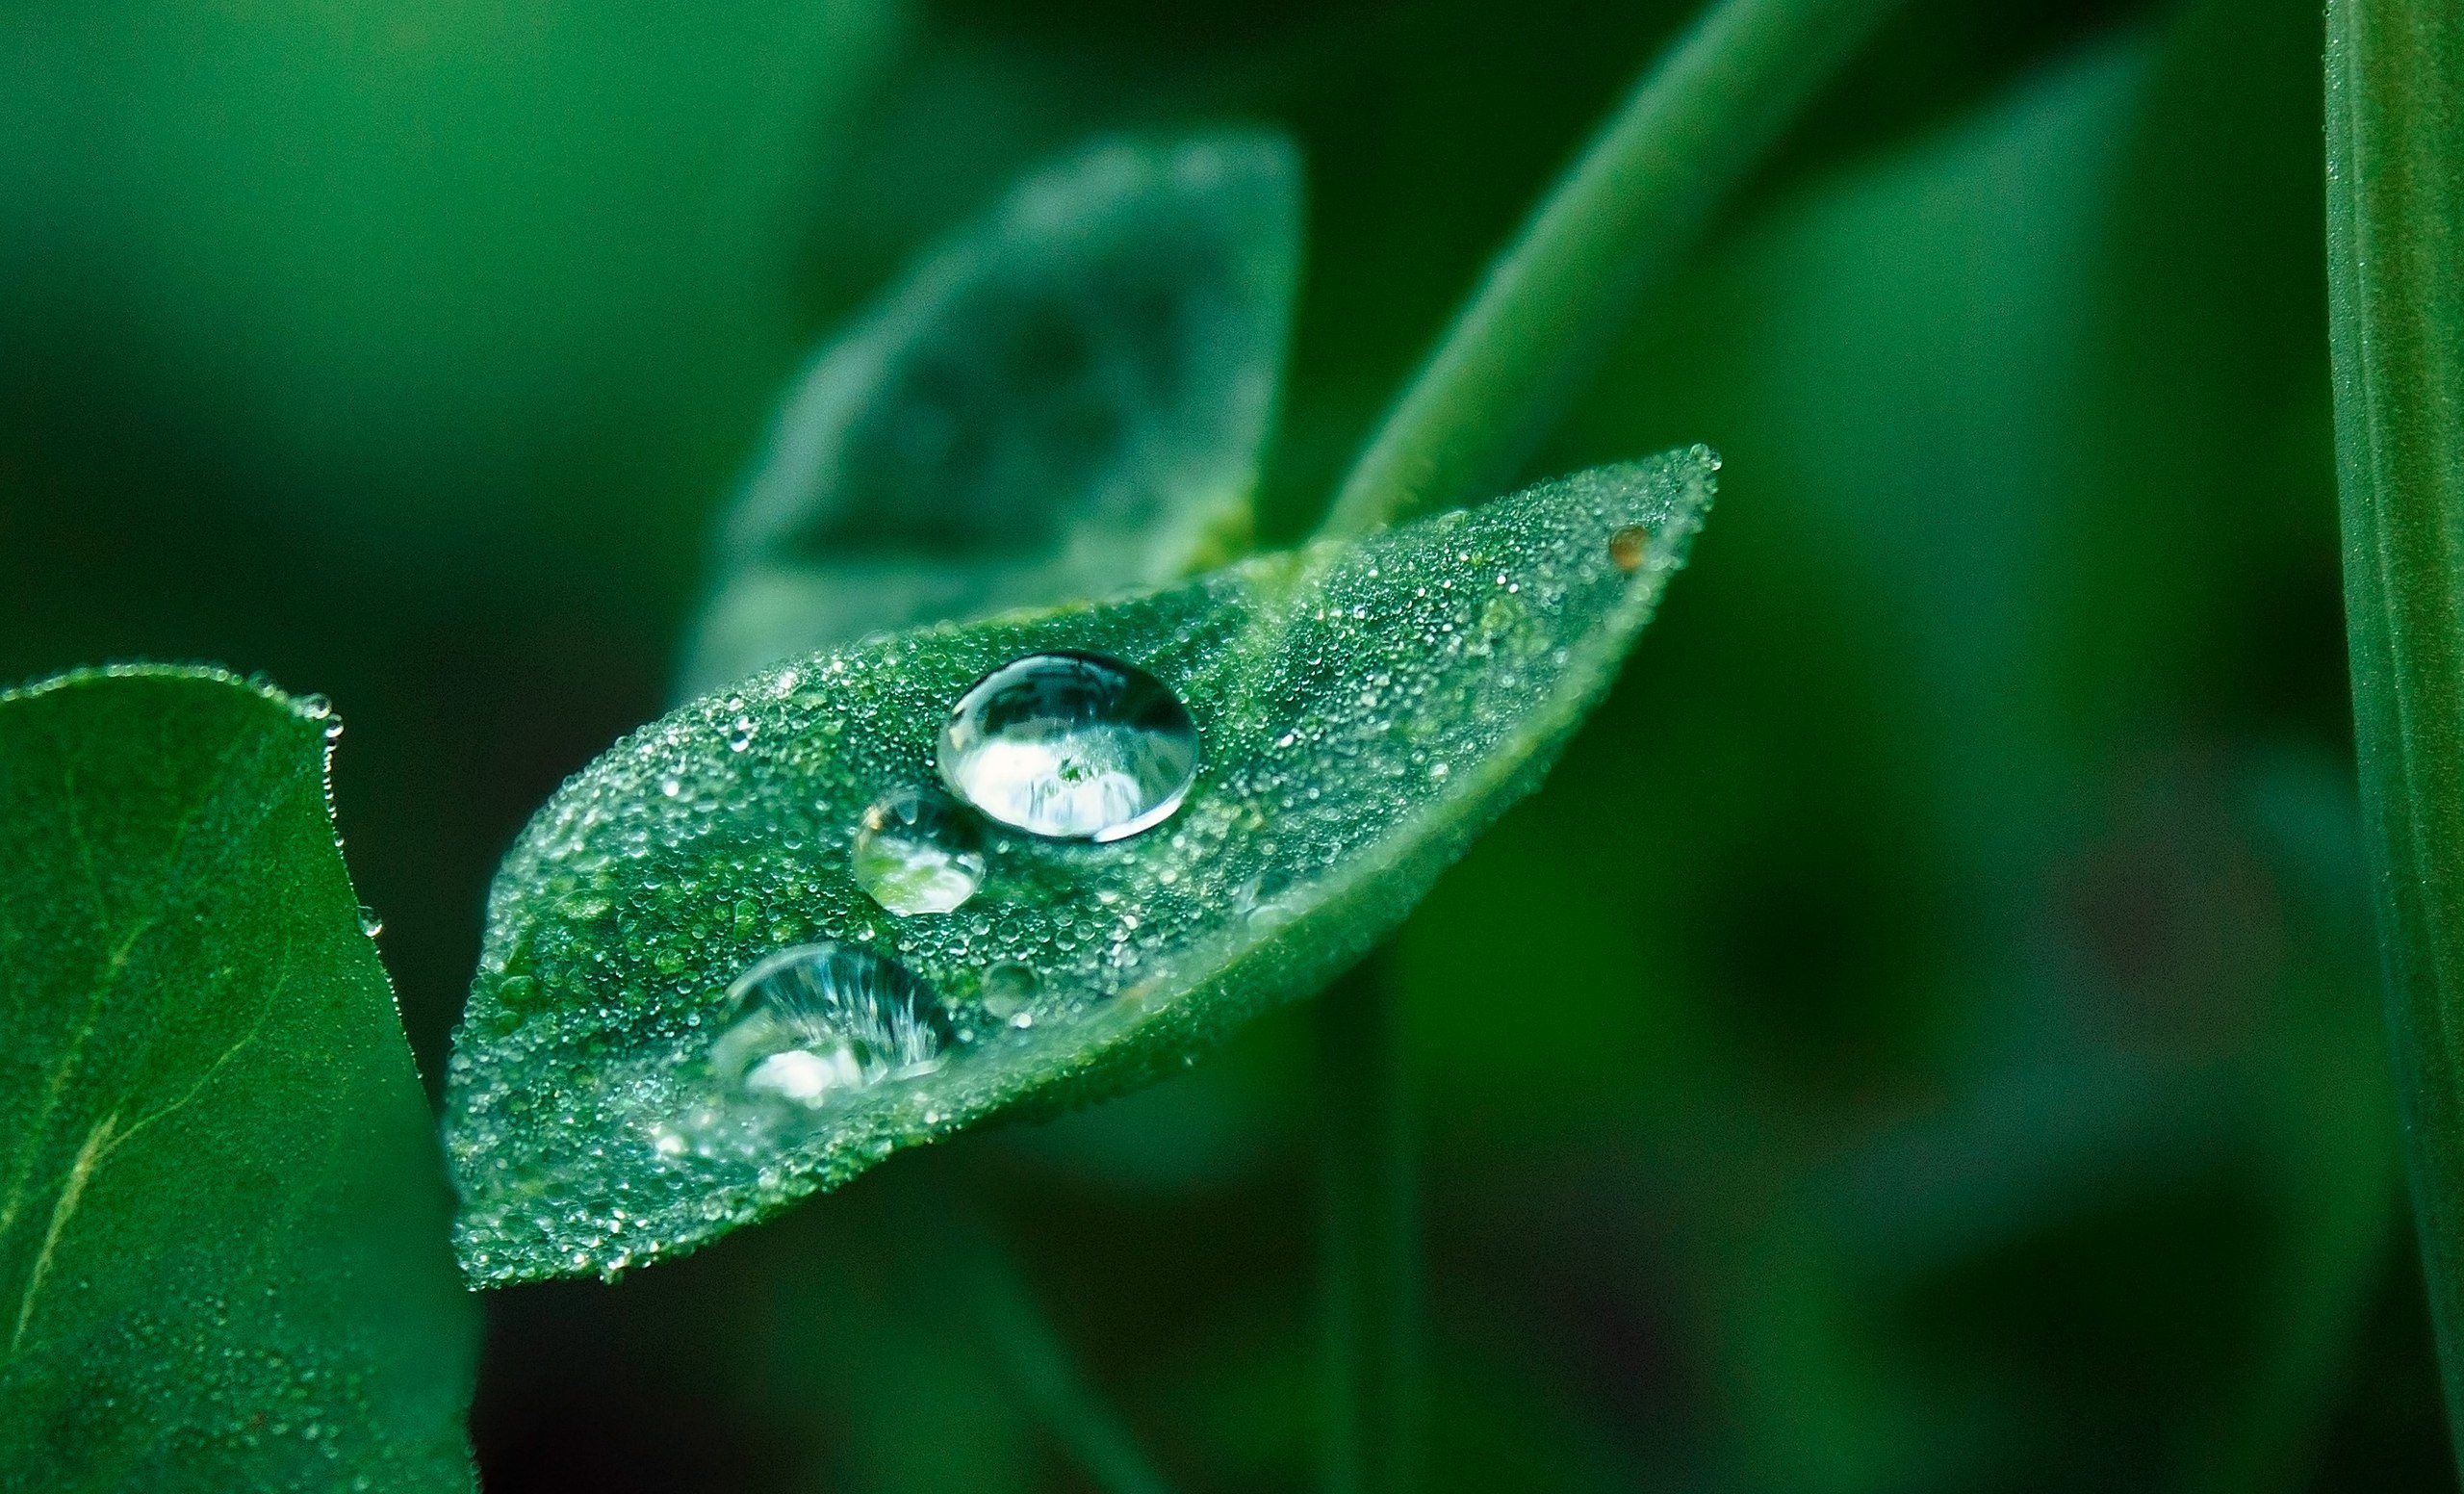
water, nature, grass, drop, dew, plant, photography, leaf, flower, green, flora, fauna, close up, moisture, macro photography, plant stem